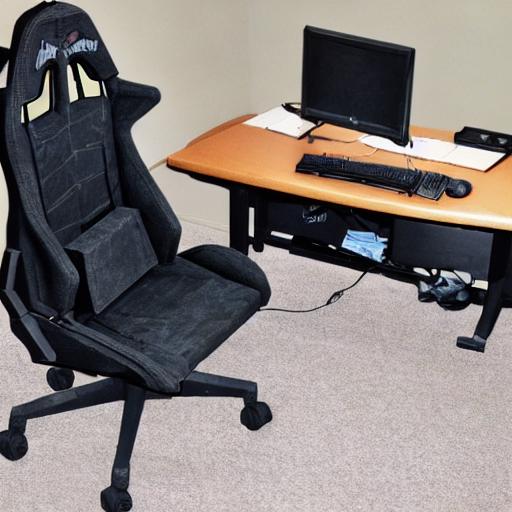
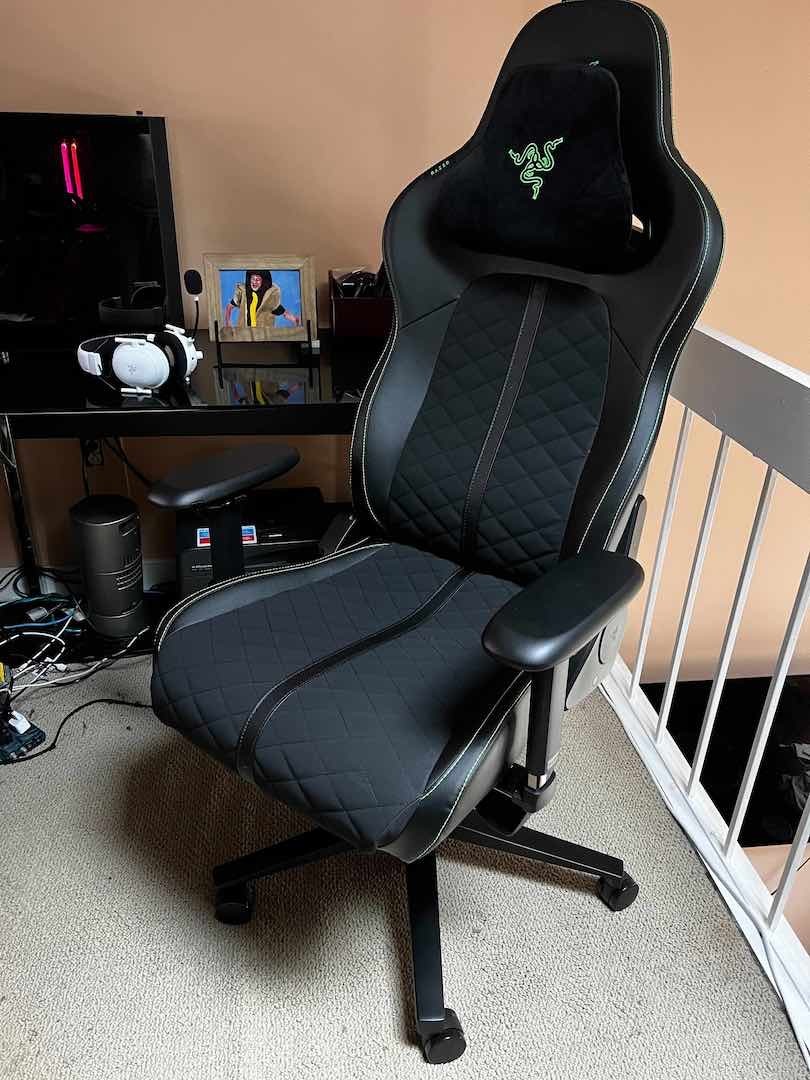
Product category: items_chair
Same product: no